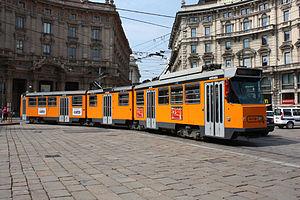
Le tramway de Milan est un réseau de tramway qui dessert la ville de Milan et une partie de son agglomération. Totalisant une longueur de 170 kilomètres, le réseau a été inauguré en 1881 et possède actuellement 18 lignes.